Flemming Meyer (politician)

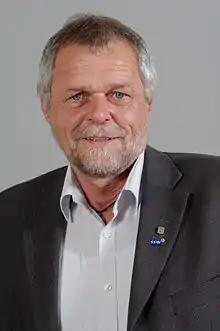
Meyer in 2013

Flemming Meyer (born 13 December 1951) is a German-Danish politician from the South Schleswig Voters' Association (SSW) and was a member of the Landtag of Schleswig-Holstein from 2009 to 2020.